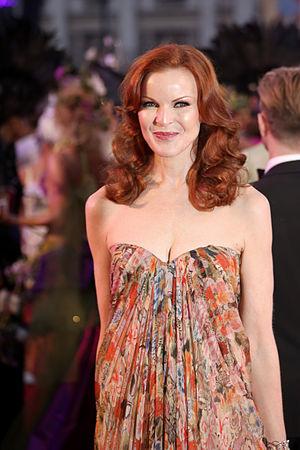
Melrose Place, ou Place Melrose au Québec, est un feuilleton télévisé américain constitué de 226 épisodes dont deux épisodes de 90 minutes et 224 épisodes de 42 minutes. Il a été créé par Darren Star et diffusé entre le 8 juillet 1992 et le 24 mai 1999 sur le réseau FOX. C'est une série dérivée de Beverly Hills 90210, elle a ensuite donné naissance à son propre spin-off Models Inc. et à un remake, Melrose Place : Nouvelle Génération.
Desperate Housewives ou Beautés désespérées est un feuilleton télévisé américain en 180 épisodes de 42 minutes créé par Marc Cherry et diffusé entre le 3 octobre 2004 et le 13 mai 2012 sur le réseau ABC et en simultané au Canada sur le réseau CTV.
Marcia Cross, née le 25 mars 1962 à Marlborough dans le Massachusetts aux États-Unis, est une actrice américaine.